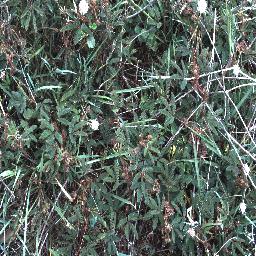
Label: negative